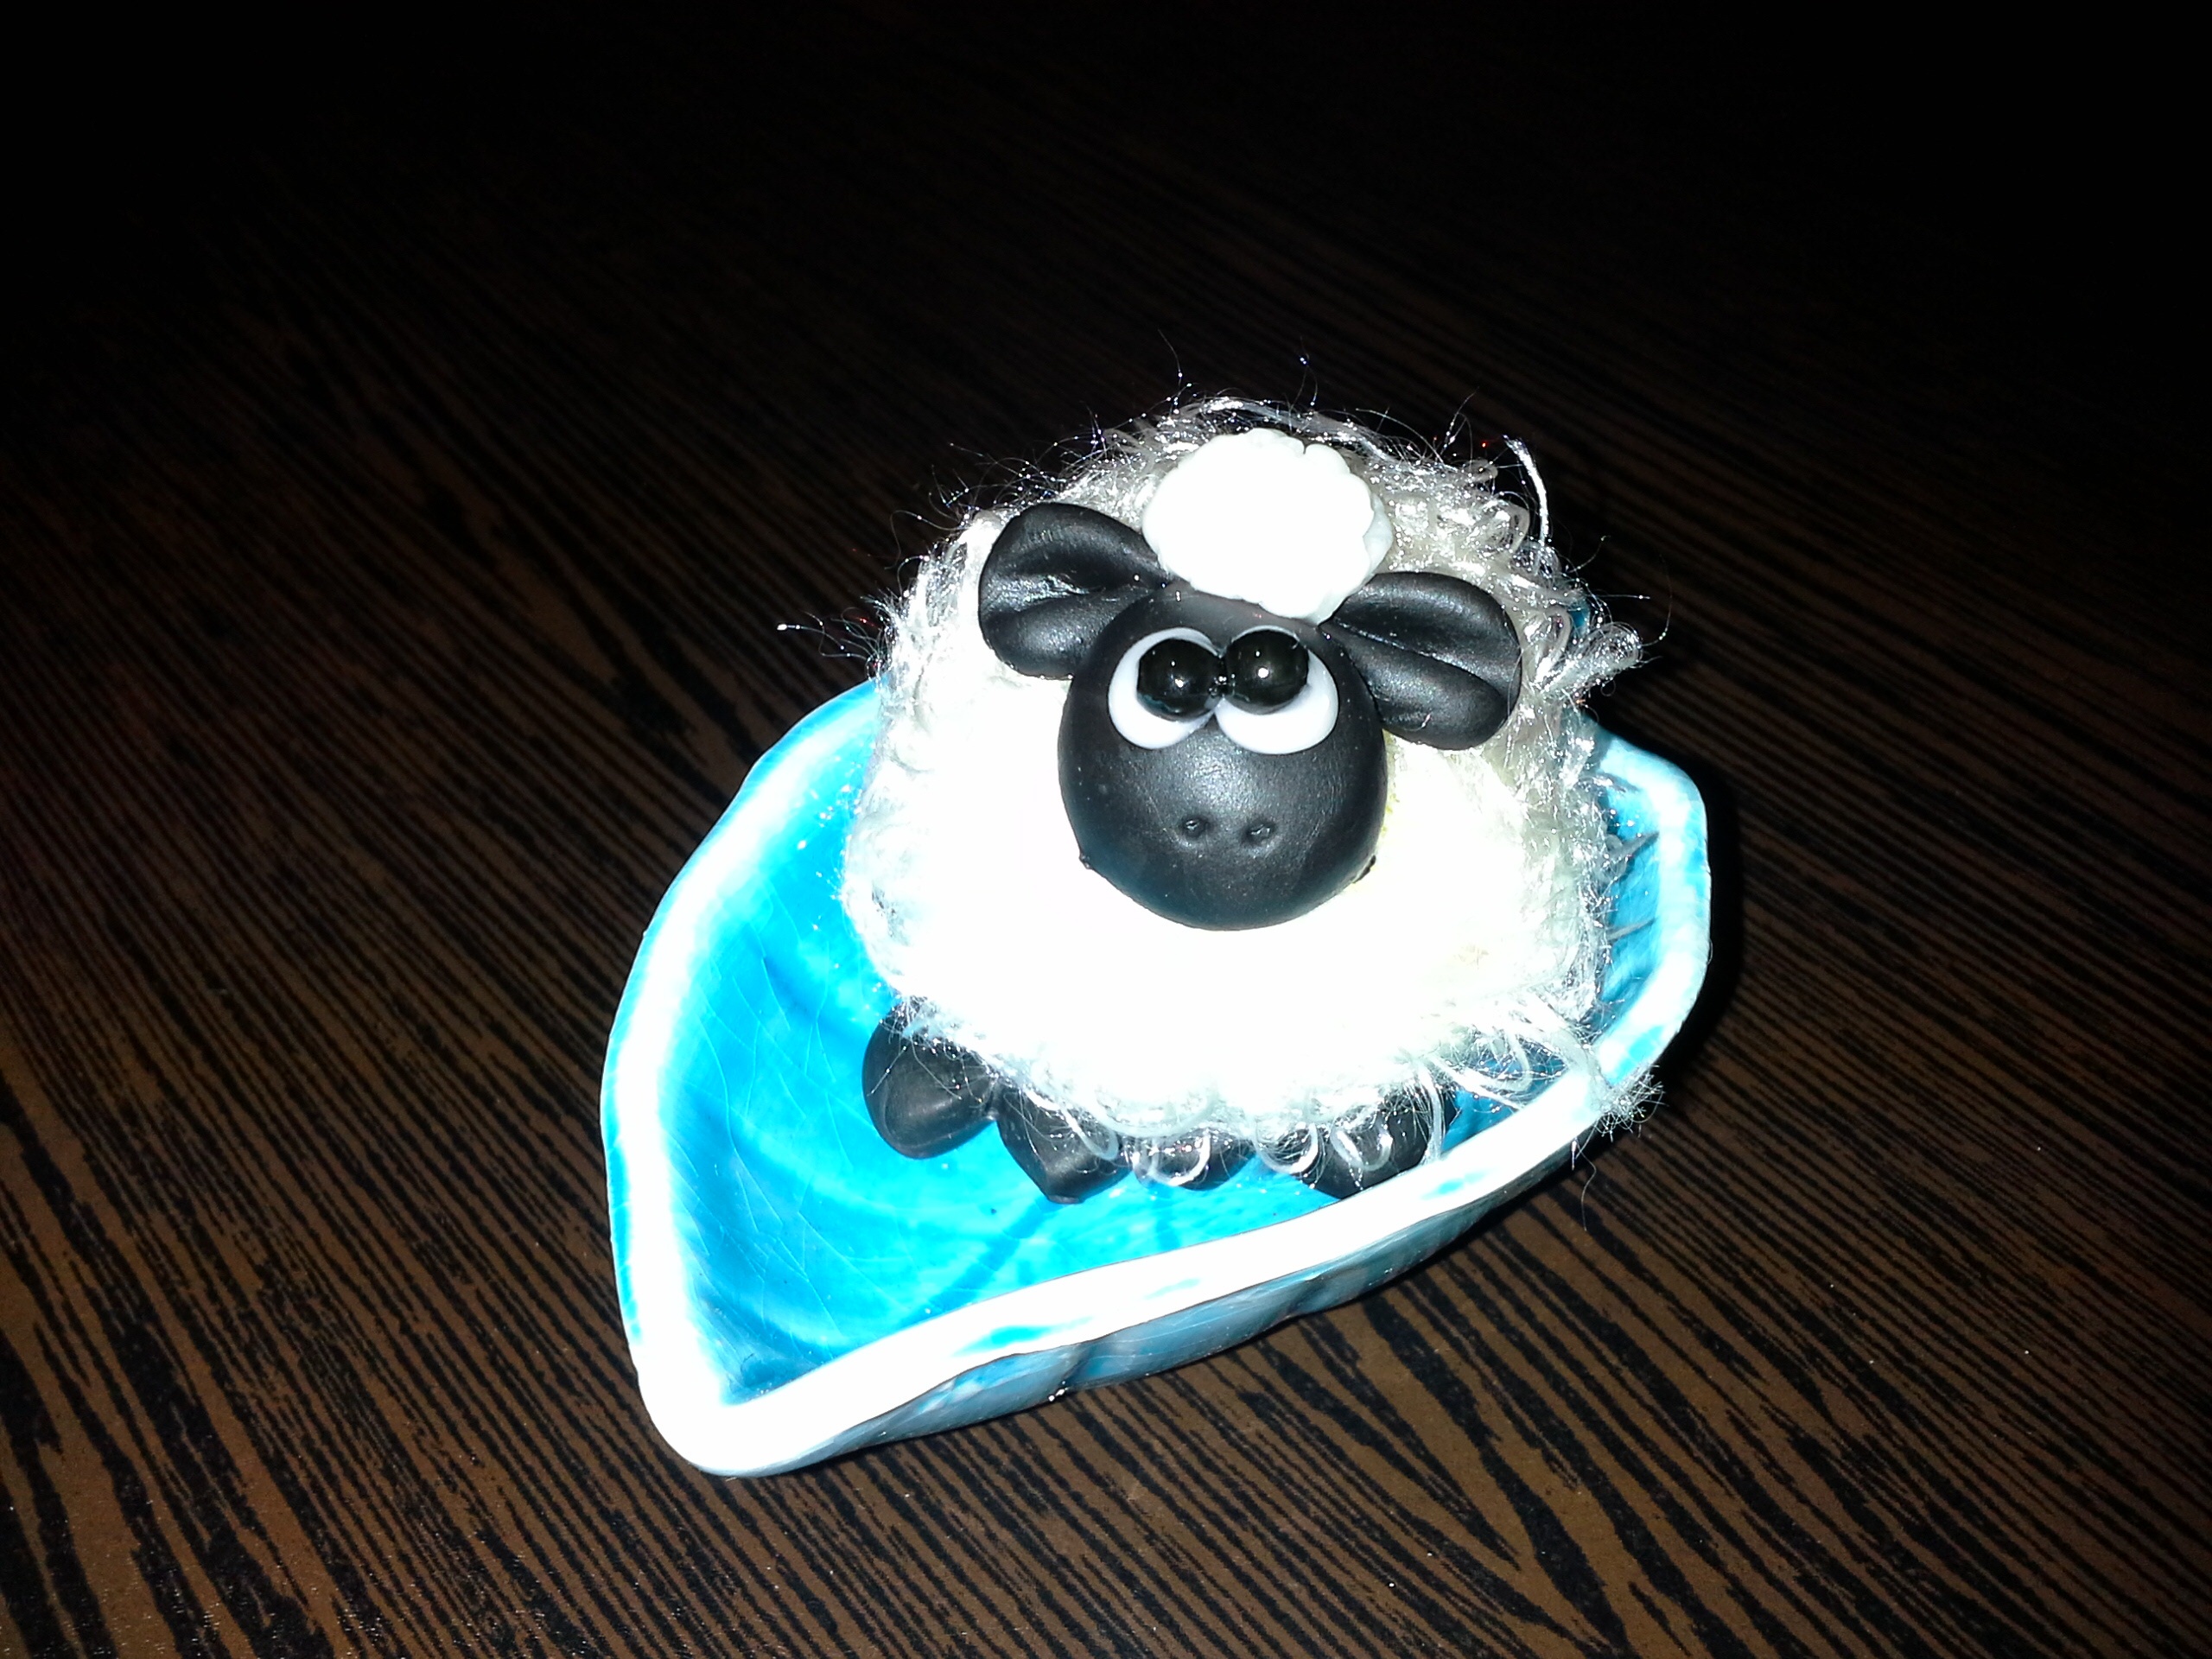
food, blue, dessert, organ